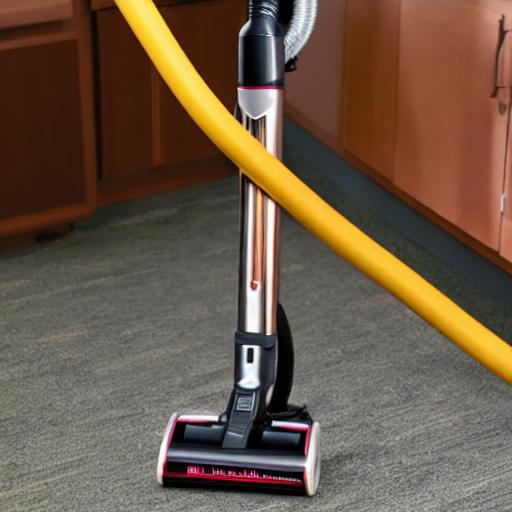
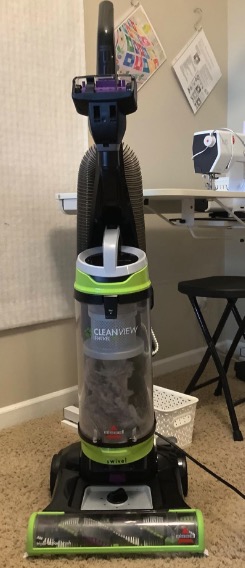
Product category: items_vacuum
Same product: no